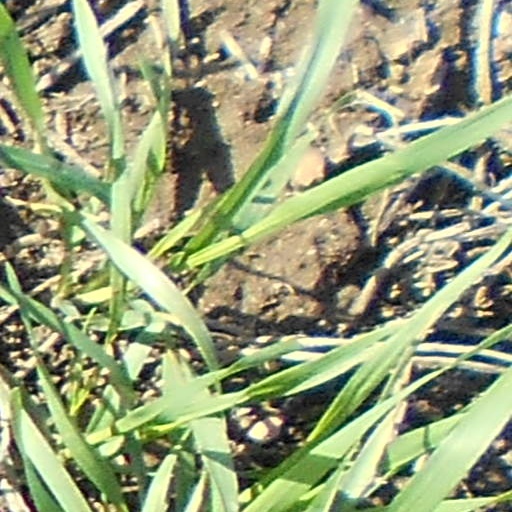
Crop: wheat